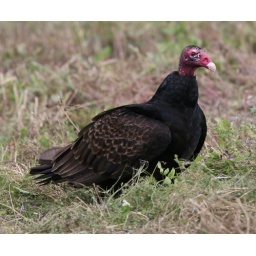
It was this bird eating on something in a field that was chased away by a Red-tailed Hawk.